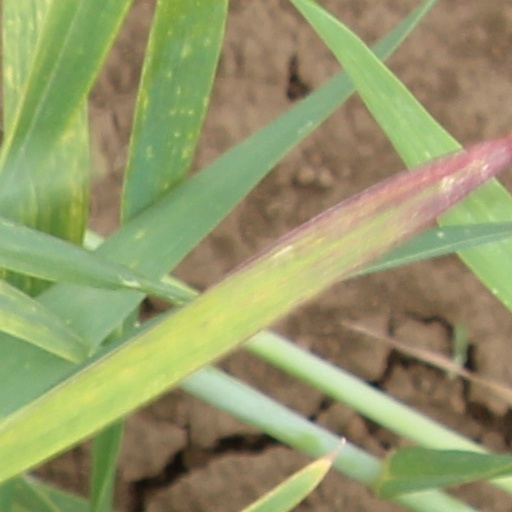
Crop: wheat